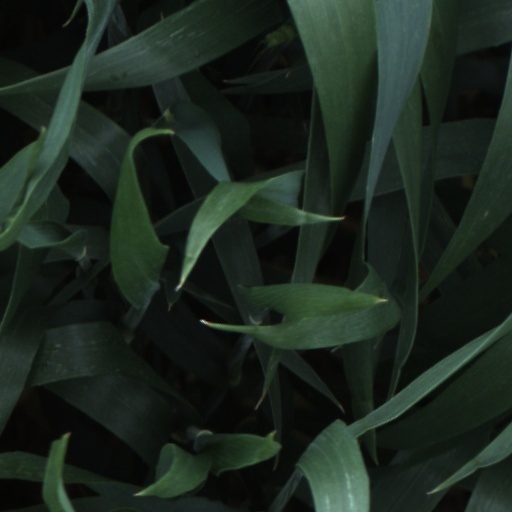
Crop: wheat